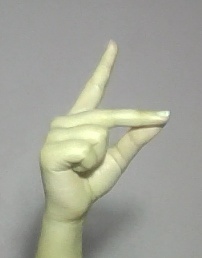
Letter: ta